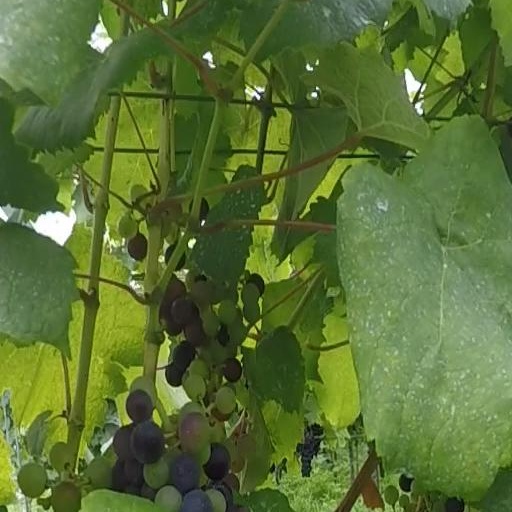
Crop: grape